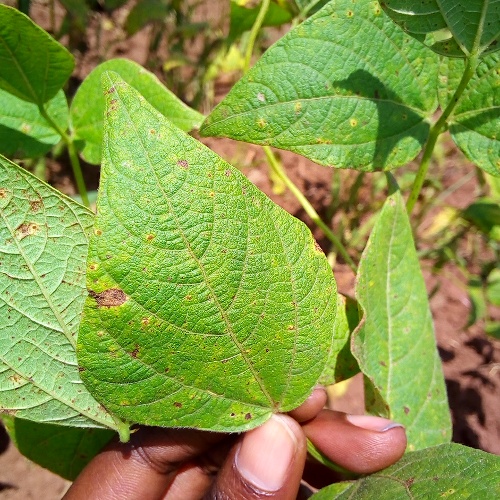
Leaf condition: bean_rust